Beth Medrash Govoha

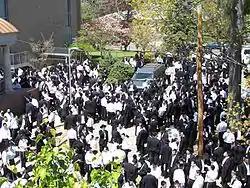
Tumult day in Beth Medrash Govoha outside the main and Beren buildings

By long-standing institutional tradition, each semester begins with the majority of students exploring the many study groups (called "Chaburos") available in each field of study and choosing the one that they find of greatest interest. They then pair up with a study partner, who will join them in their study group. As the first days back on campus for returning students, and the first ever day for new students, the atmosphere can seem tumultuous, with much milling about, good spirit and cheer, hence that day has become known as "Tumult day," during which little study takes place and instead much socializing along with the more serious work of choosing both study group and study partner.